The History Channel: Civil War – A Nation Divided

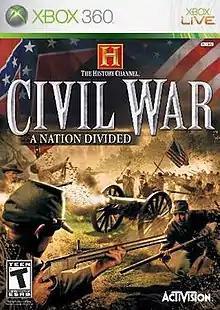
Xbox 360 cover art

The History Channel: Civil War – A Nation Divided is a 2006 historical first-person shooter video game developed by Cauldron HQ, released on November 7, 2006, by Activision Value and the History Channel for Microsoft Windows, PlayStation 2 and Xbox 360. It garnered mostly mixed reviews.